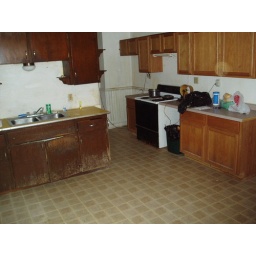
New kitchen cabinets on right, but sink area is in major need of updating as well as flooring.